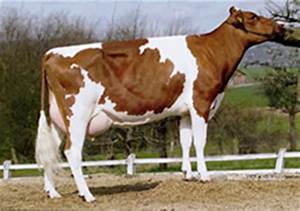
Label: cow